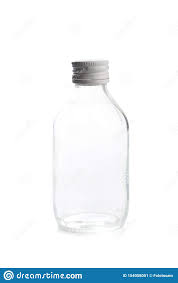
Label: glass